Marjaavaan

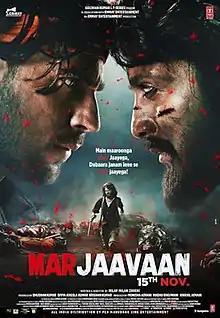
Theatrical release poster

Marjaavaan is a 2019 Hindi-language romantic action film written and directed by Milap Milan Zaveri. It stars Riteish Deshmukh, Sidharth Malhotra, Tara Sutaria and Rakul Preet Singh.